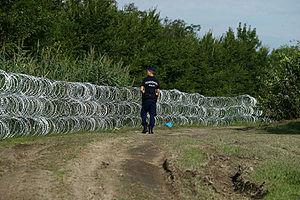
La barrière frontalière du Sud de la Hongrie est une clôture renforcée et une barrière frontalière construite à partir de juillet 2015 par la Hongrie, afin d'empêcher ce que le gouvernement nomme immigration illégale depuis le sud. Elle est achevée en octobre 2015 en ce qui concerne la frontière avec la Serbie et la Croatie.